Bug (play)

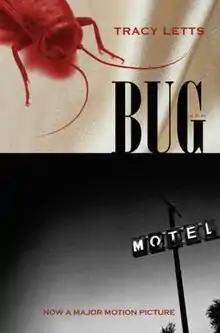

Bug is a play by American playwright Tracy Letts. Exploring themes of paranoia and conspiracy theories, the play tells the story of a woman who, as she spends time with a newly acquainted man in her motel room, starts sharing more and more of his paranoias. It premiered in London 1996, and was also performed around the United States between 2000 and 2004.